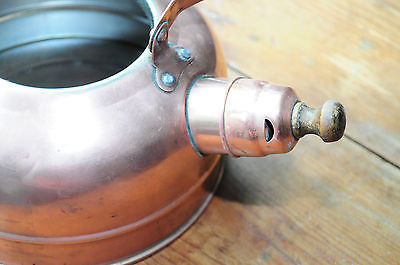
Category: kettle